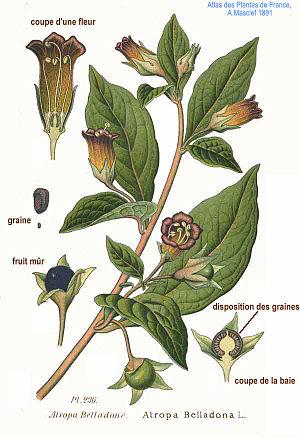
Atropa est un genre de plantes de la famille des Solanaceae, qui comprend une douzaine d'espèces des régions tempérées et tropicales de l'Ancien monde. La plus connue est la Belladone.